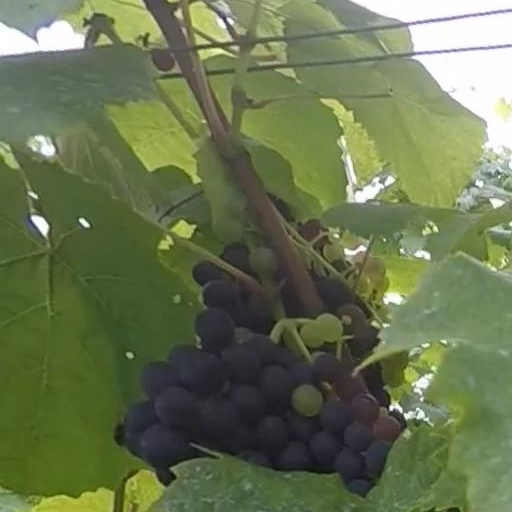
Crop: grape